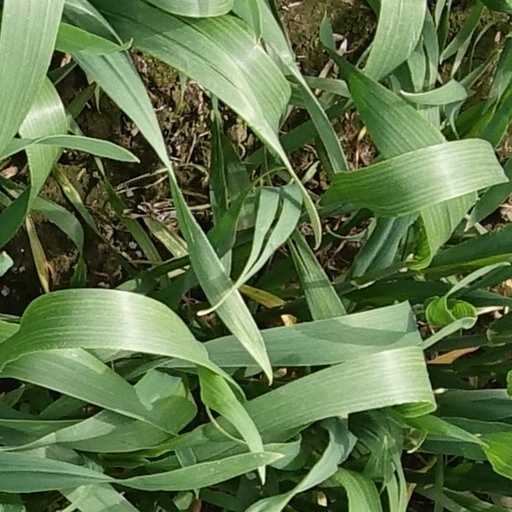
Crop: wheat